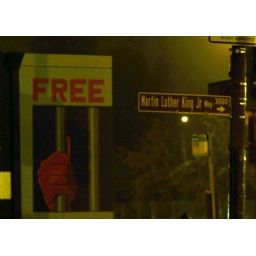
A mural and street sign in Oakland Caat the corner of Martin Luther King Jr Way and Ashby Ave.